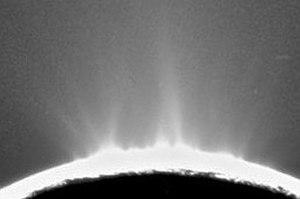
Cassini-Huygens est une mission d'exploration spatiale du système saturnien au moyen d'une sonde spatiale développée par l'agence spatiale américaine, la NASA, avec des participations importantes de l'Agence spatiale européenne et de l'Agence spatiale italienne. Lancé le 15 octobre 1997, l'engin se place en orbite autour de Saturne en 2004. En 2005, l'atterrisseur européen Huygens, après s'être détaché fin 2004 de la sonde mère, se pose à la surface du satellite Titan et peut transmettre des informations collectées durant la descente et après son atterrissage. L'orbiteur Cassini ensuite tourne autour de Saturne et poursuit l'étude scientifique de la planète géante gazeuse, en profitant de ses passages à faible distance de ses satellites pour collecter des données détaillées sur ceux-ci. La mission, d'une durée initialement prévue de quatre ans, est prolongée à deux reprises : de 2008 à 2010 par la mission équinoxe, puis de 2010 à 2017 par la mission solstice. Afin de protéger les lunes de la planète, la sonde spatiale finit son voyage en plongeant dans l'atmosphère de Saturne le 15 septembre 2017.